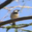
Label: bird